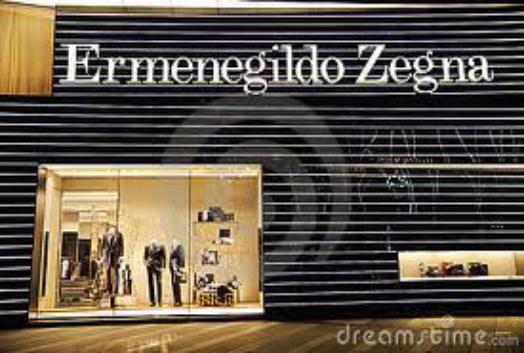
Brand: Ermenegildo Zegna
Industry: Clothes